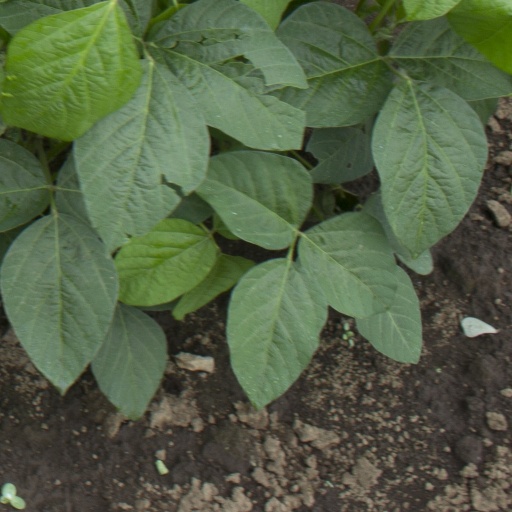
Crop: soybean